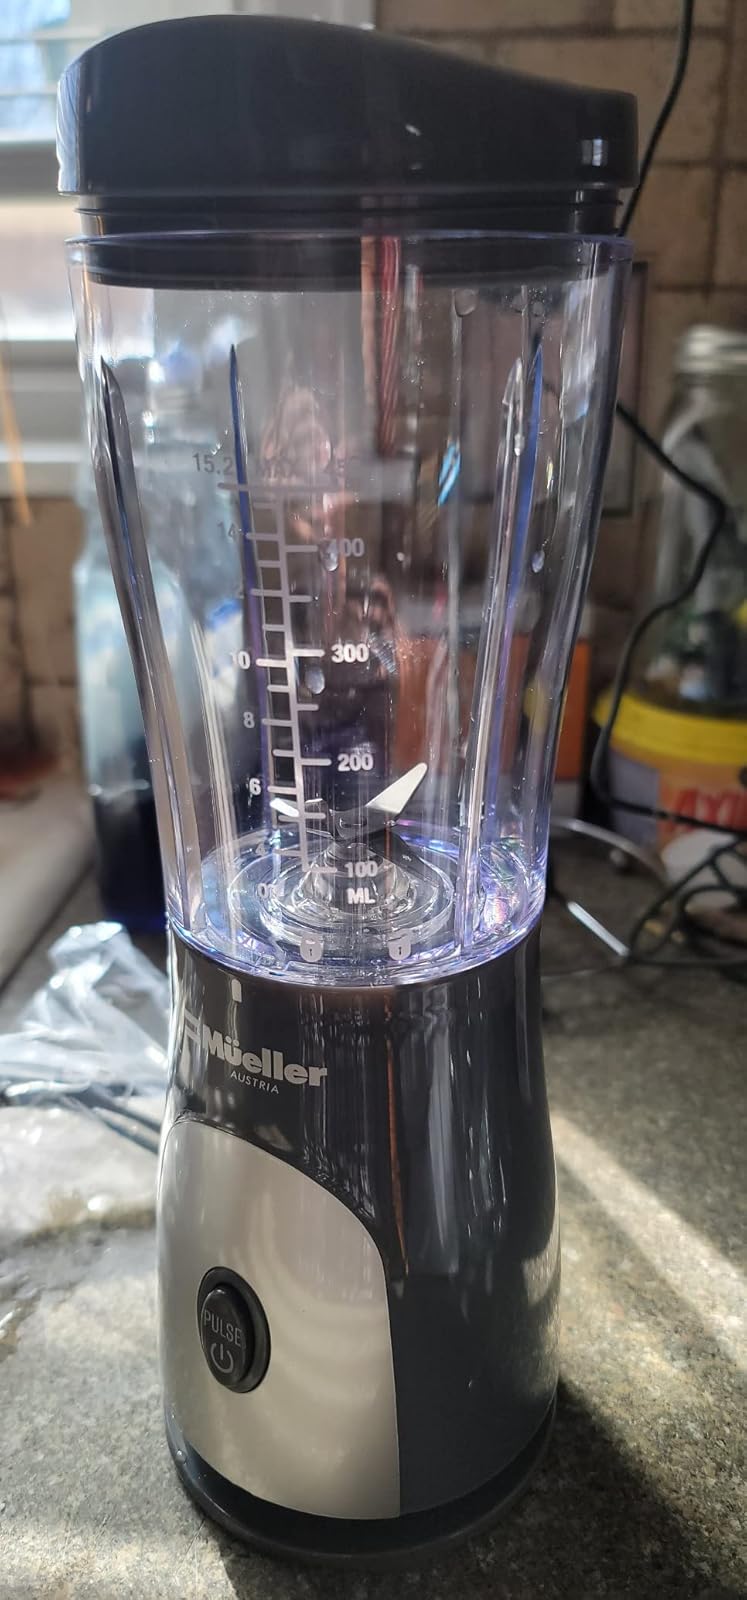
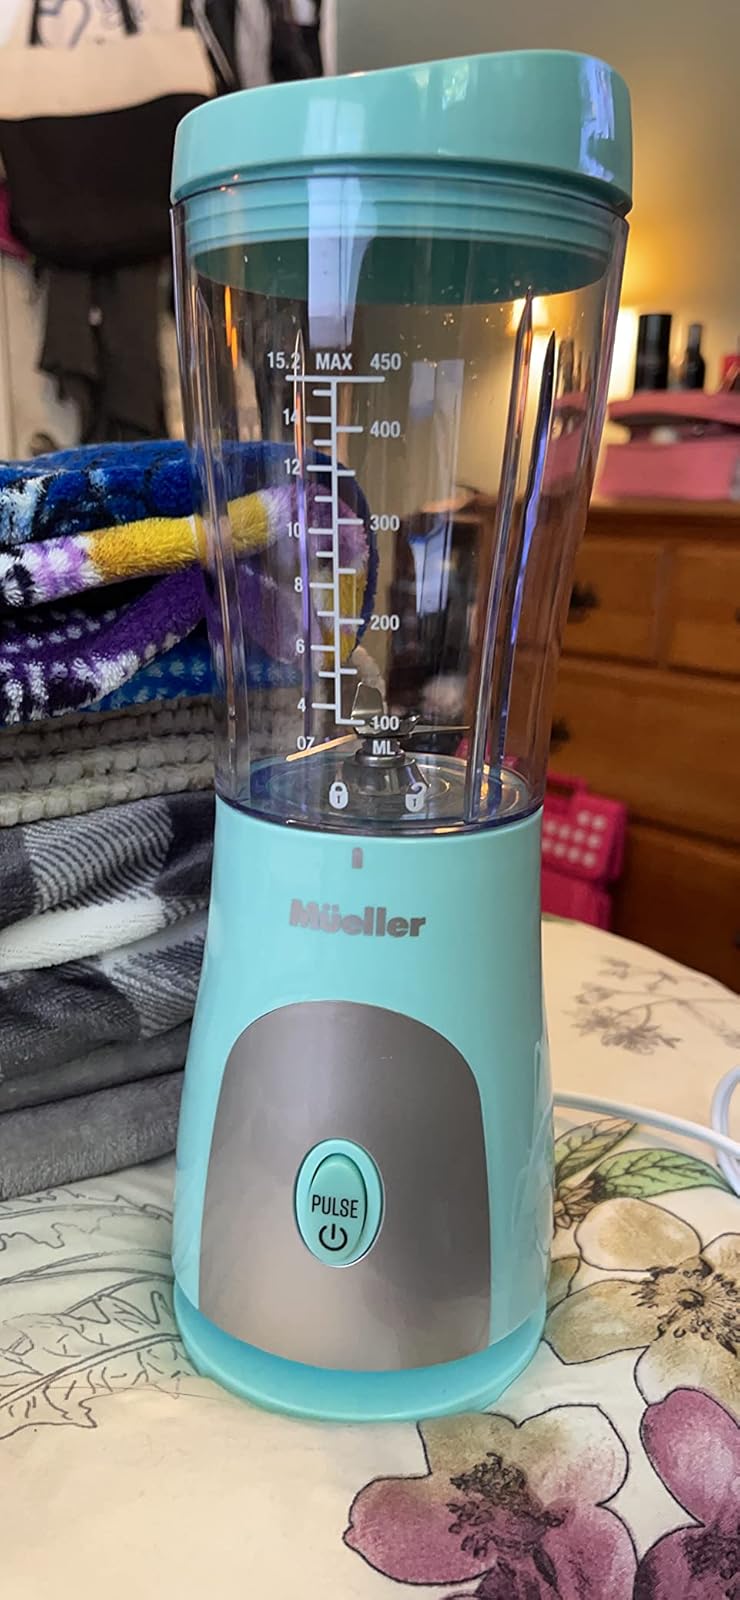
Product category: items_blender
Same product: no